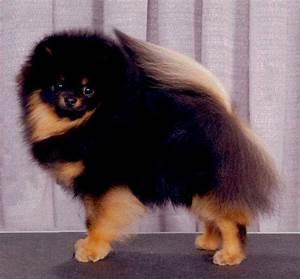
dog